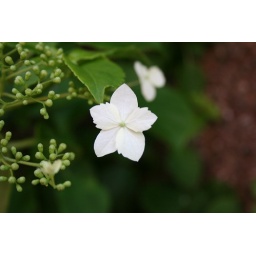
Nice little white flower in the garden